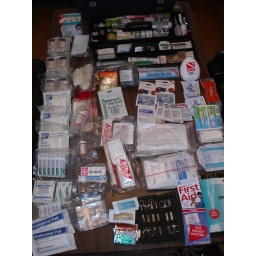
This it the old kit. just in a plastic tool box